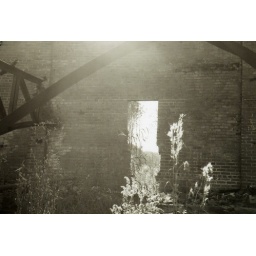
Scanned photo of 35mm black and white film. Taken in November 1998. Abandoned building outside of Monticello, MS.